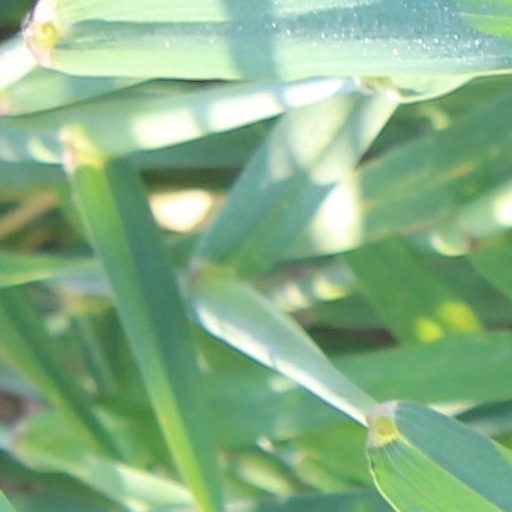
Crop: wheat